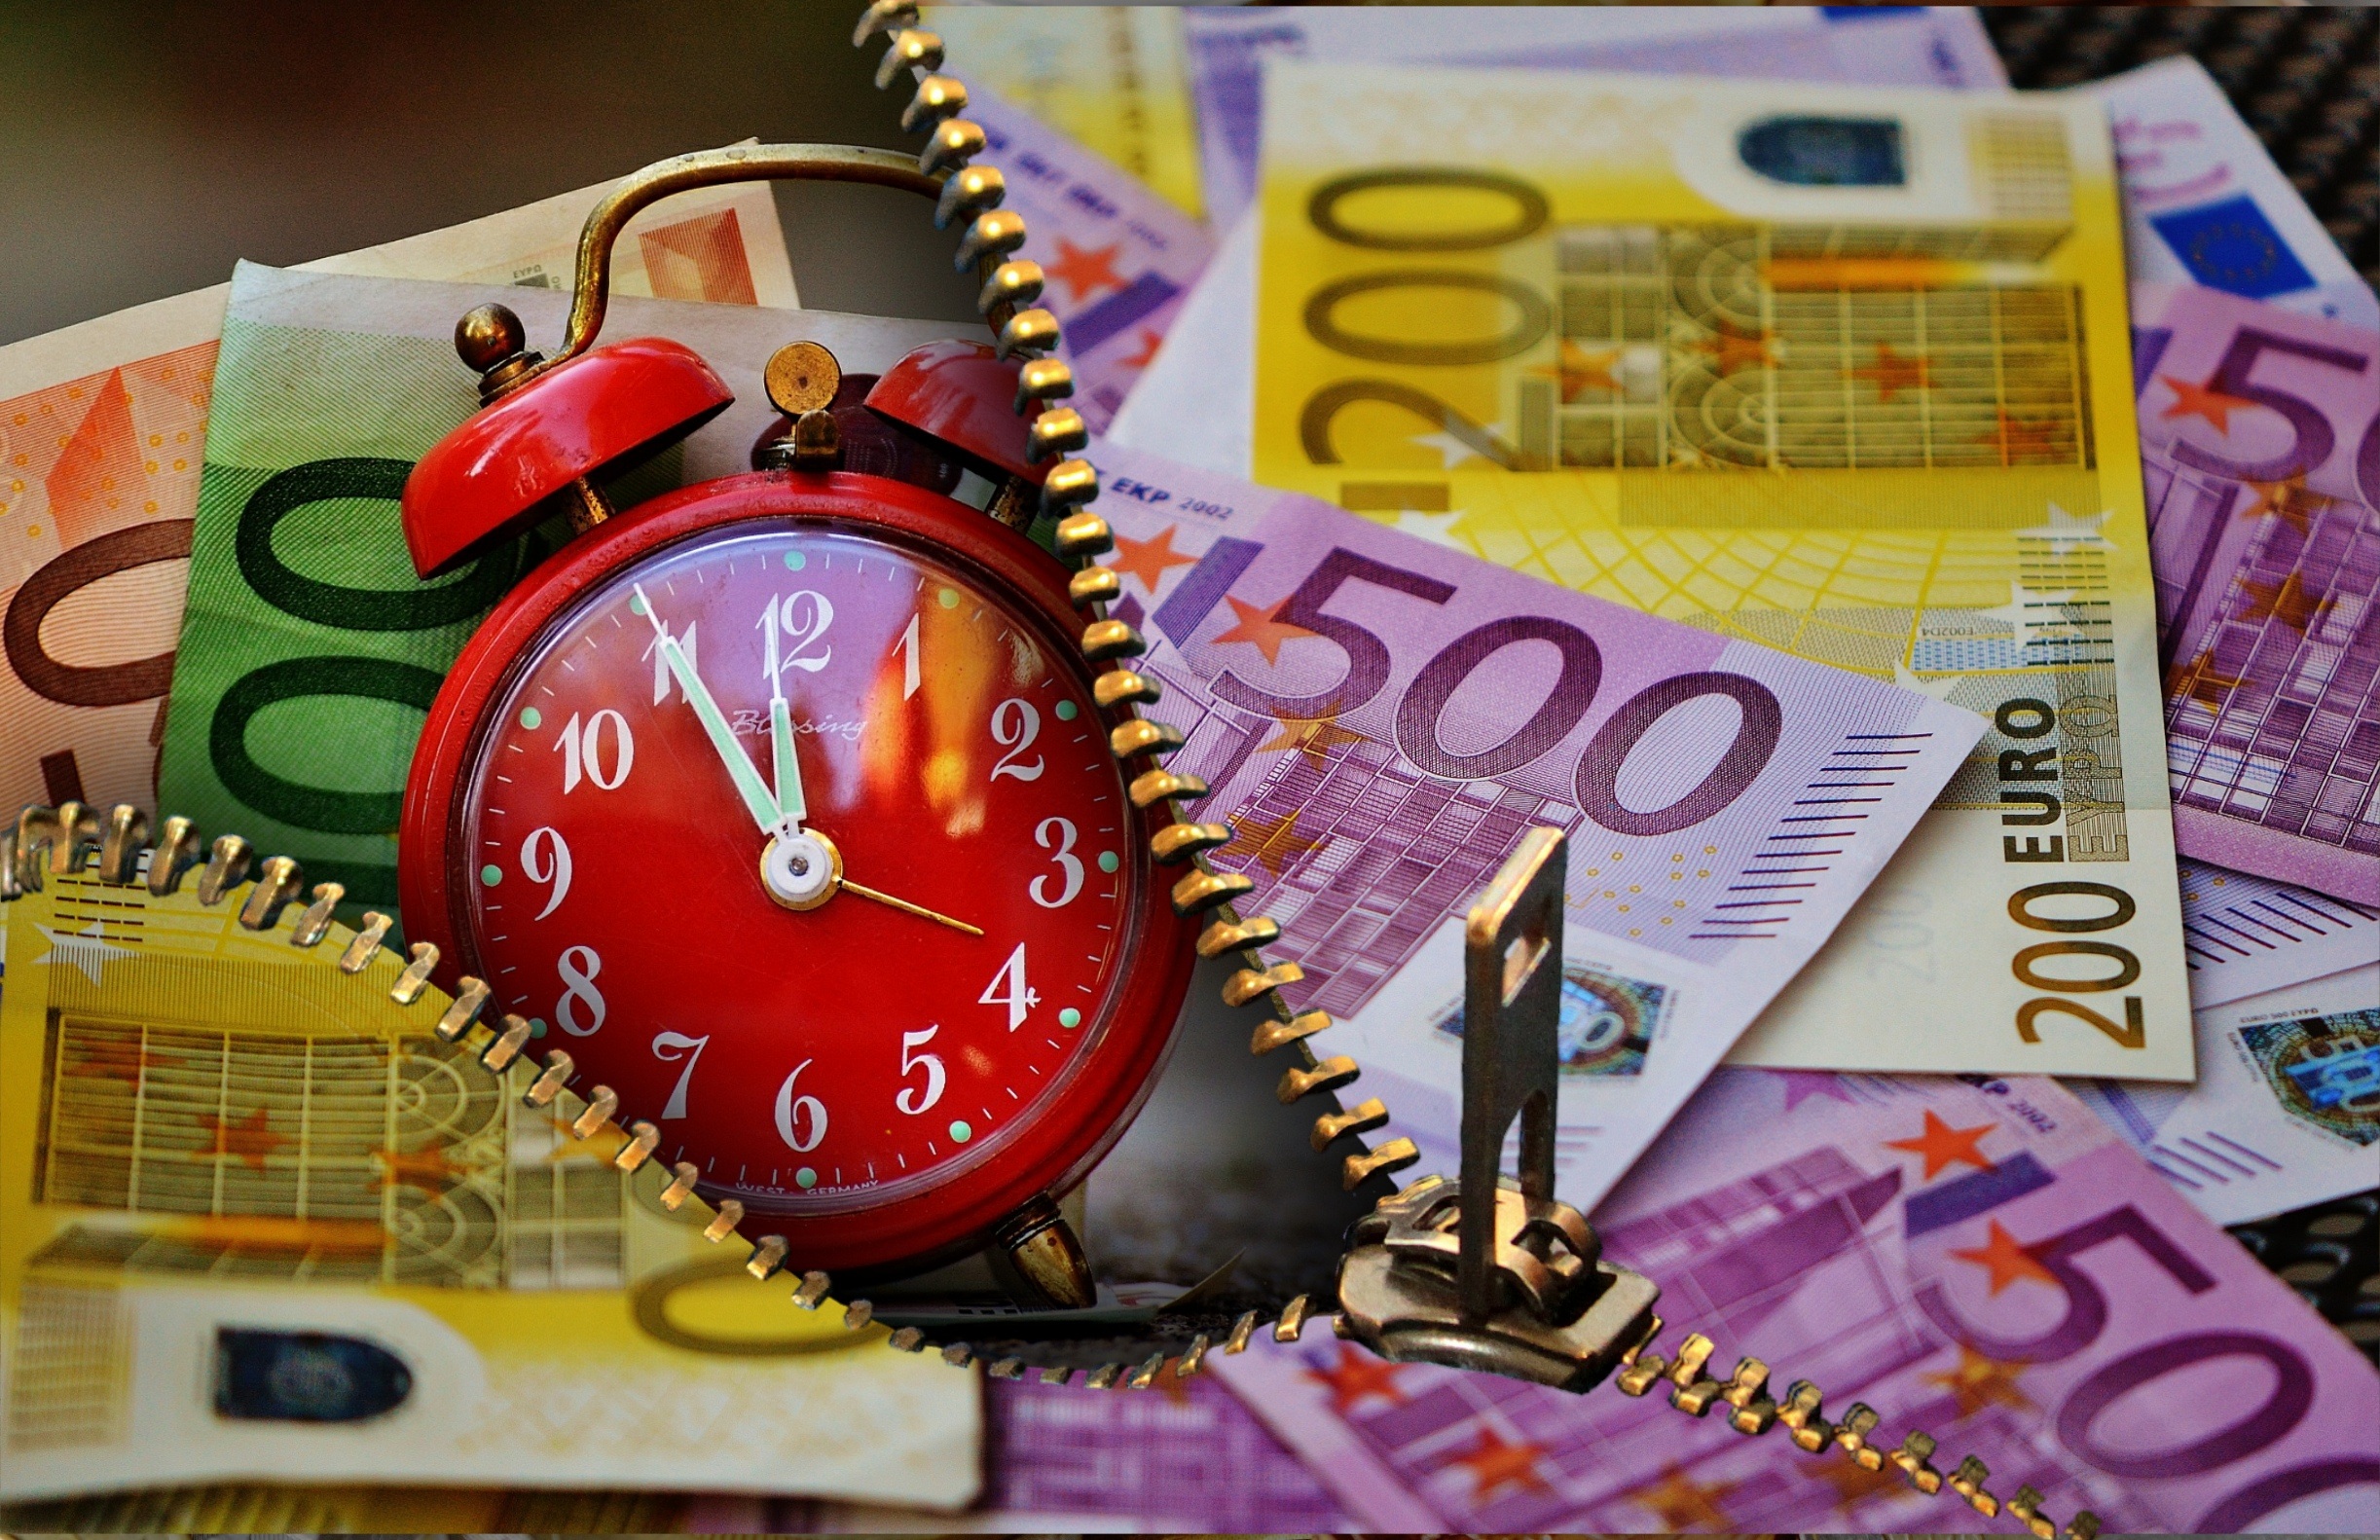
clock, alarm clock, money, profession, cash, currency, euro, career, cash and cash equivalents, profit, time is money, bank note, money coins